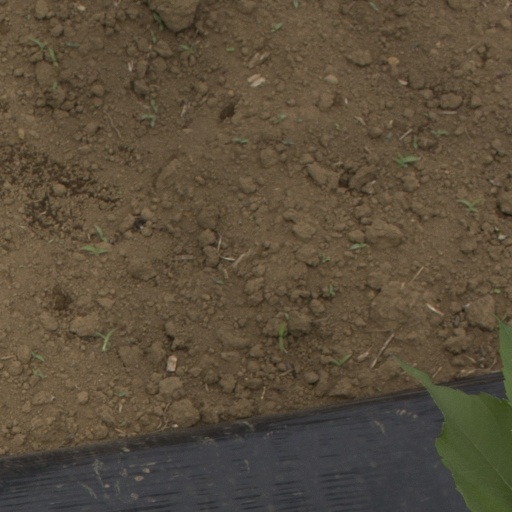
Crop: Jerusalem artichoke